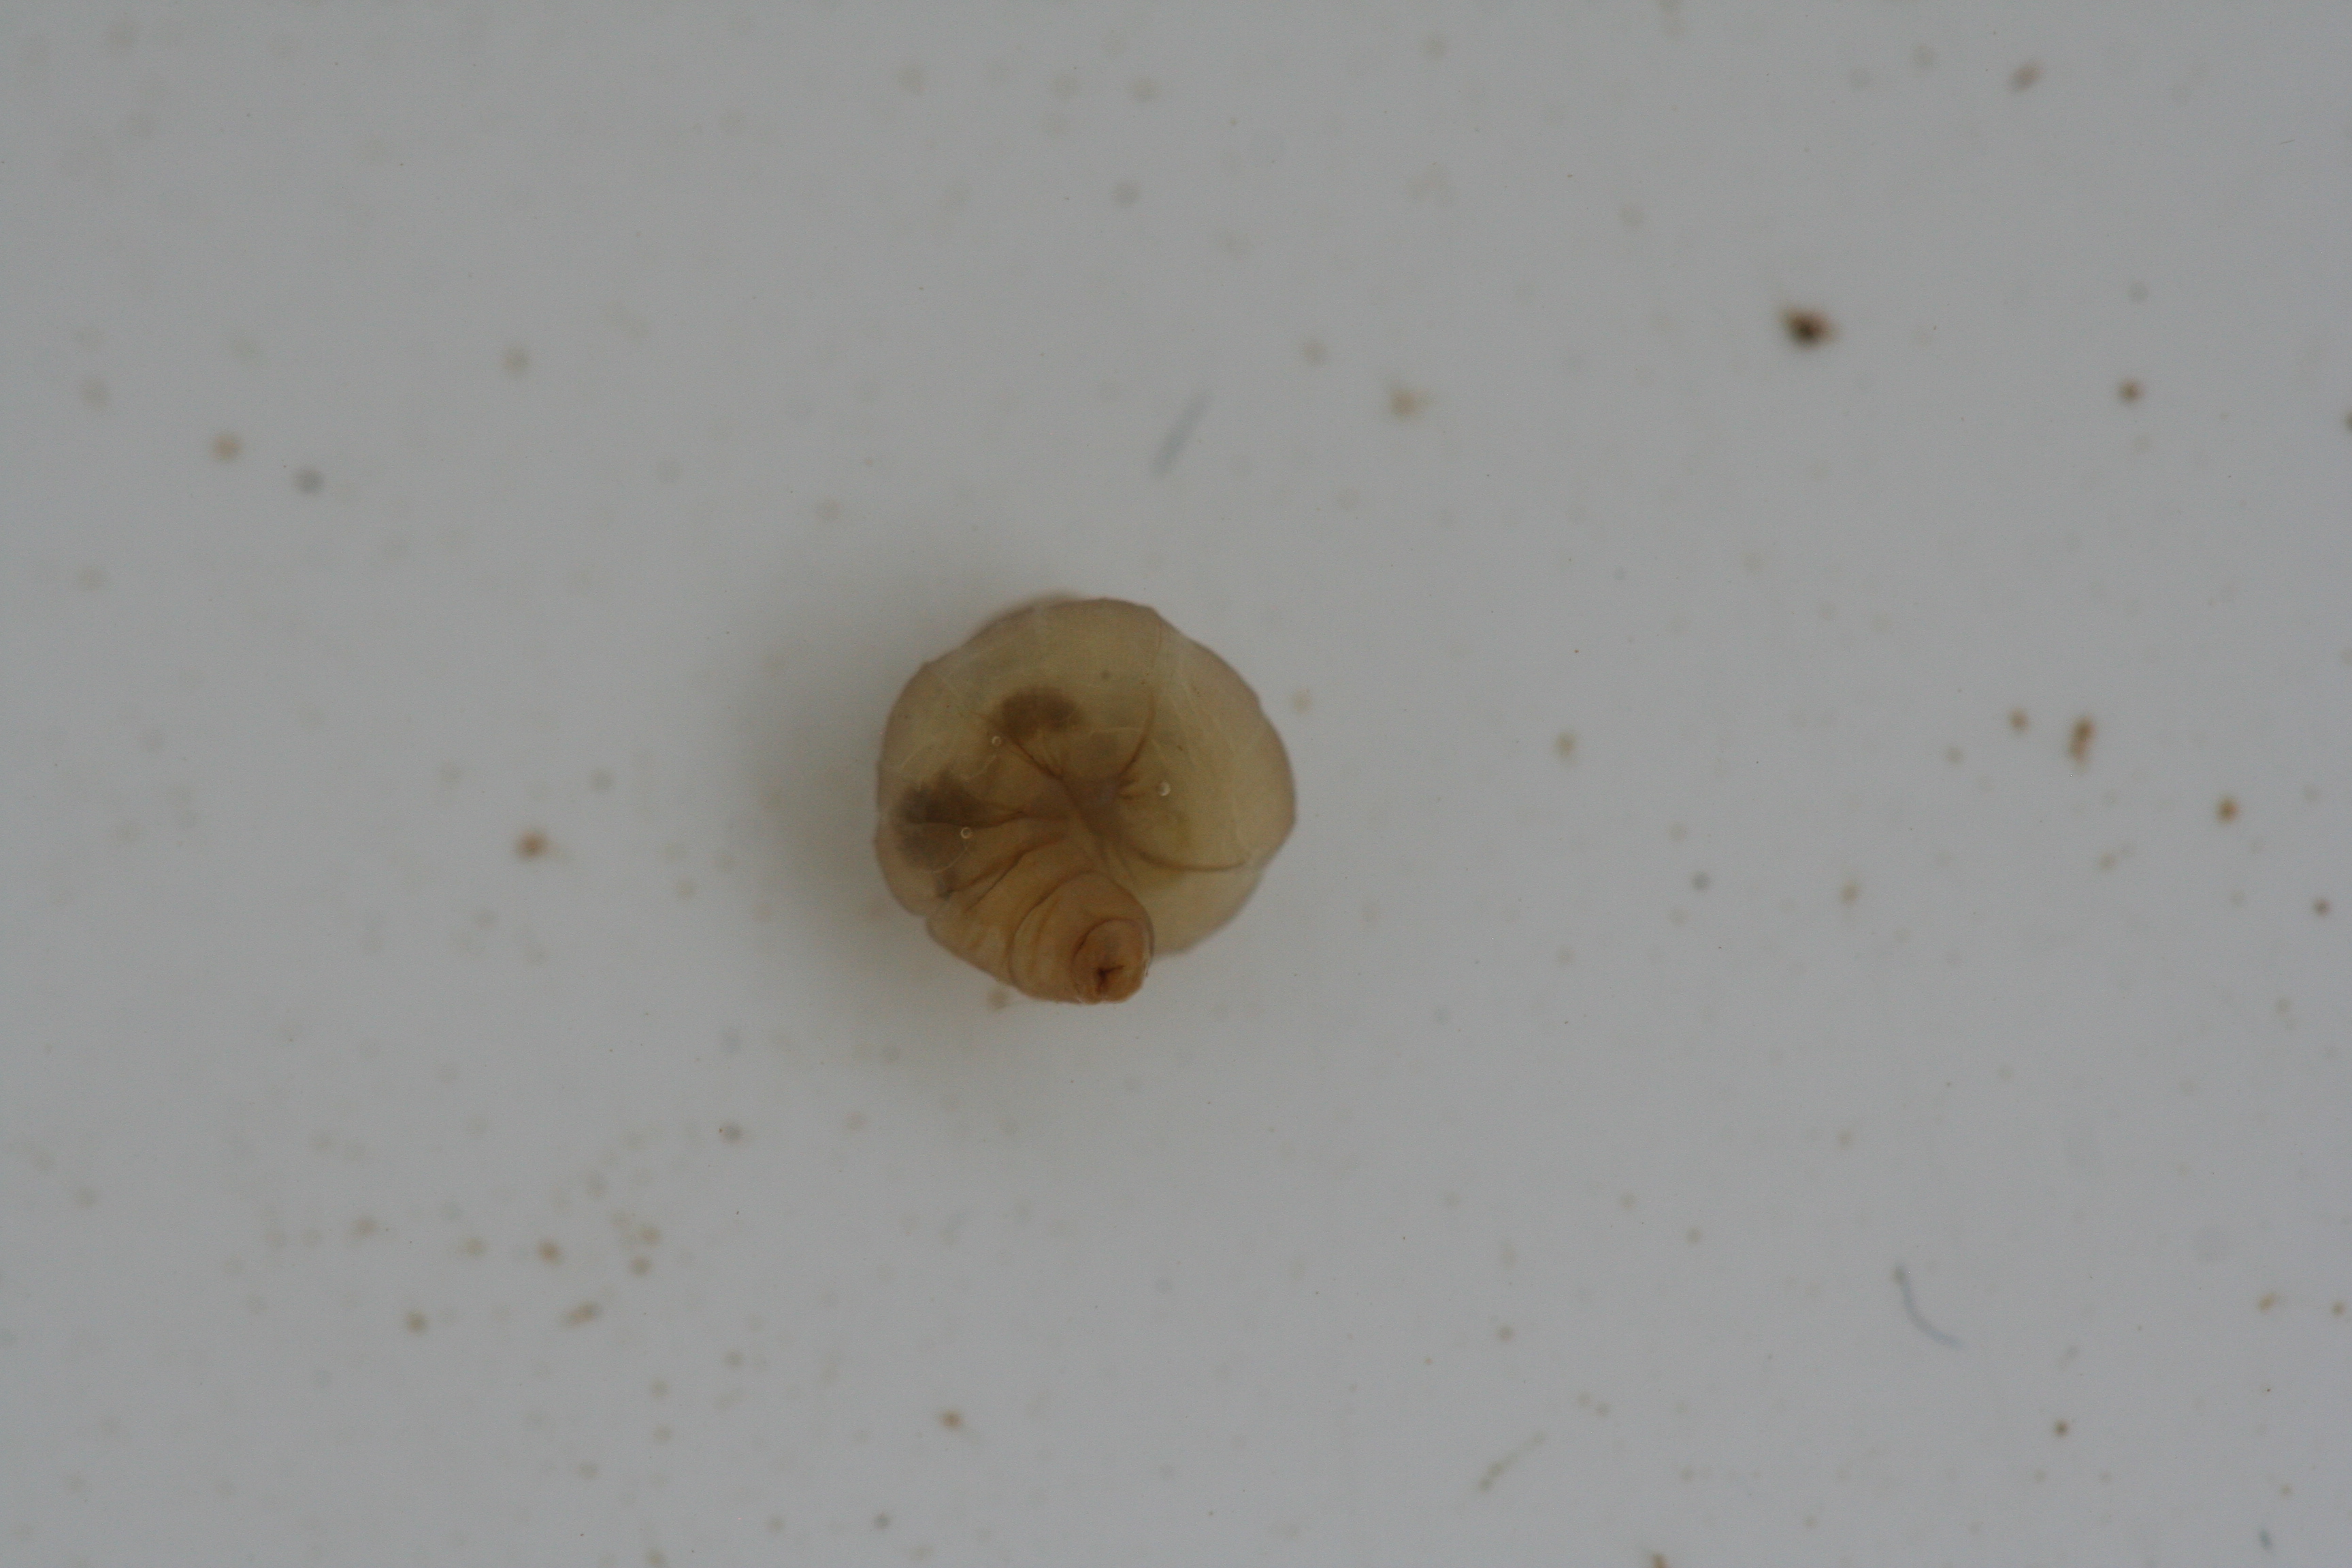
Macroinvertebrate group: true_flies